Piazzale Michelangelo

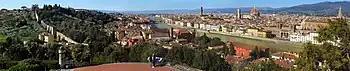
Panoramic view of the piazza

Piazzale Michelangelo (Michelangelo Square) is a square with a panoramic view of Florence, Italy, located in the Oltrarno district.